Lindentunnel

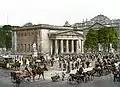
Linden crossing in front of the Neue Wache with a GBPfE horse-drawn carriage coming from the left, around 1900

From the 1880s on, the GBPfE concentrated on the further expansion of its network. Since the central north-south connection was still missing, the management of the horse-drawn railway, with the support of the Berlin magistrate, approached the police authorities again in 1885. The magistrate again rejected the project, suggesting instead a crossing at the level of the Schlossbrücke over Schinkelplatz and Am Kupfergraben. In 1888, the city submitted an immediate application to the Kaiser, pointing out the urgent need for a north-south tramway connection. It proposed that the line should run through Friedrichstrasse, which should be sufficiently widened between Behrenstrasse and Dorotheenstrasse. The Kaiser recognized the urgency of the project, but rejected the city's plan. There were further negotiations about the location of the intersection; the parties agreed on a connection at the level of Hinter der Katholischen Kirche, Platz am Opernhause and Kastanienwäldchen (between the Palais des Prinzen Heinrich, Neue Wache and Sing-Akademie). The connection was put into operation on September 22, 1894.